Carlos Bilardo

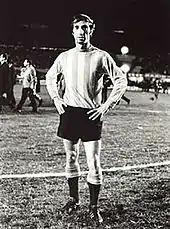
Bilardo as player

Bilardo was born in the Buenos Aires La Paternal neighbourhood to Sicilian immigrants from Mazzarino. He was drawn to football from his childhood, but did not neglect study or work. On school vacations, he would get up before dawn to haul produce to the Abasto market in Buenos Aires.